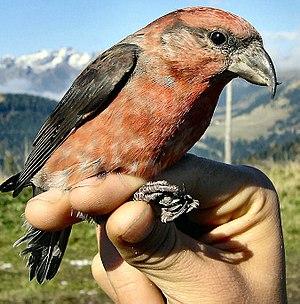
Le Bec-croisé des sapins est une espèce de passereaux appartenant à la famille des Fringillidae qui vit dans les forêts de conifères.